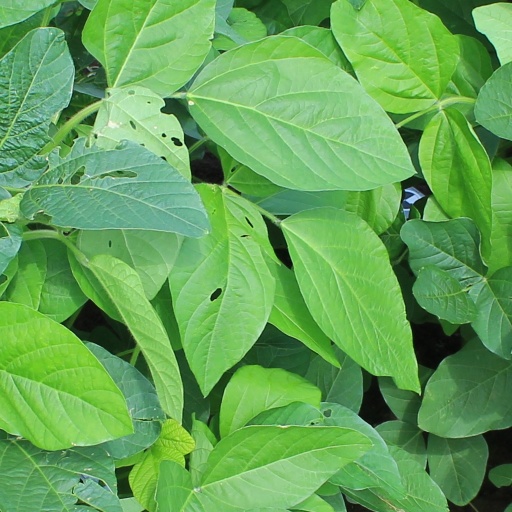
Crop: soybean